Ricochet (wrestler)

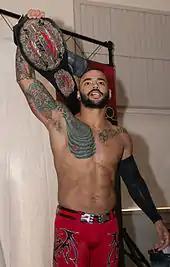
Ricochet is a former Open the Freedom Gate Champion.

On the February 18, 2019 episode of "Raw", Ricochet made his main roster debut, teaming with Intercontinental Champion Finn Bálor to defeat Bobby Lashley and Lio Rush. Ricochet also continued his team with Black, and the duo competed in a Raw Tag Team Championship match at Fastlane on March 10 that featured The Revival, and Bobby Roode and Chad Gable, but failed to win. Ricochet and Black also competed for the SmackDown Tag Team Championship in a fatal four-way match at WrestleMania 35 on April 7, but were again unsuccessful.